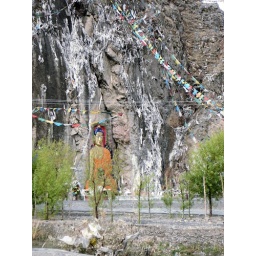
in the rock wall in Tibet, on the road between Lhasa and the airport